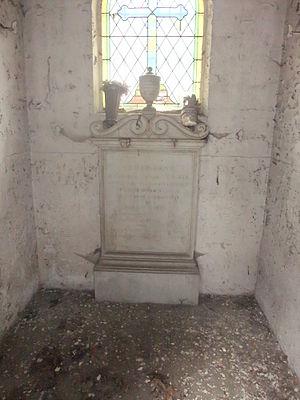
Intérieur de la chapelle
Martin de Vignolle, né le 18 mars 1763 à Marsillargues, mort le 14 novembre 1824 à Paris, est un général français de la Révolution et de l’Empire.